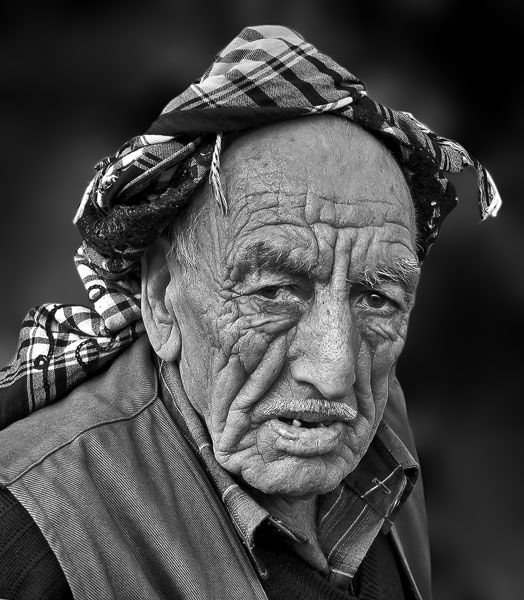
Label: Colored